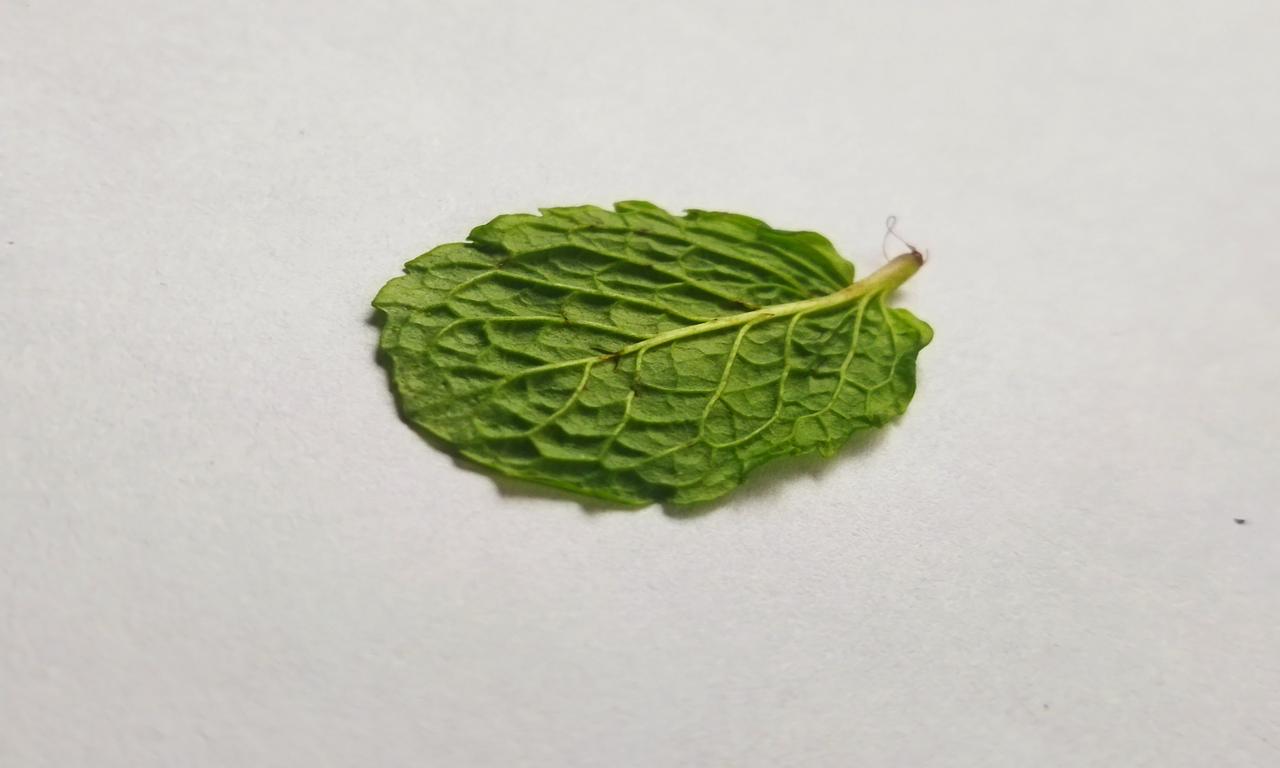
Label: Fresh